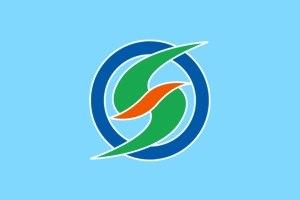
Shika est un bourg du district de Hakui, dans la préfecture d'Ishikawa, au Japon.